Mortierella

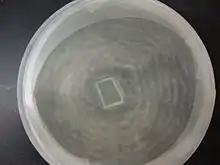
This is a culture of "Mortierella", which is a zygomycete. The view is from the bottom to demonstrate the zonate growth that is characteristic of this genus.

Some "Mortierella" species show sexual developmental programs in addition to mitotic reproduction.